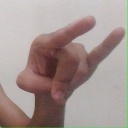
अक्षर: च